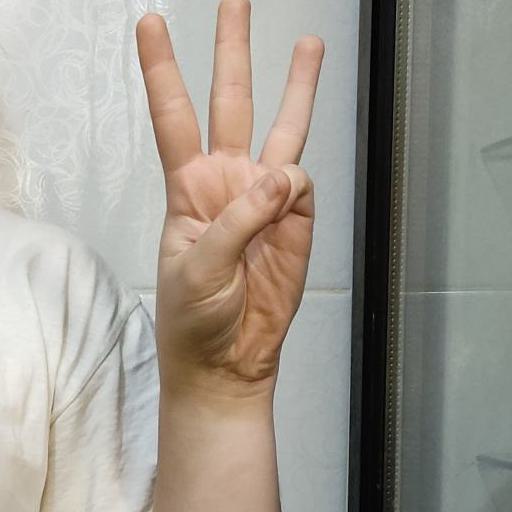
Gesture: three